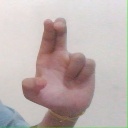
अक्षर: आ